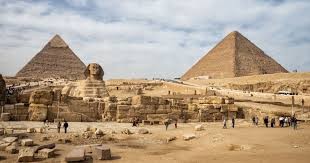
Landmark: Pyramids of Giza